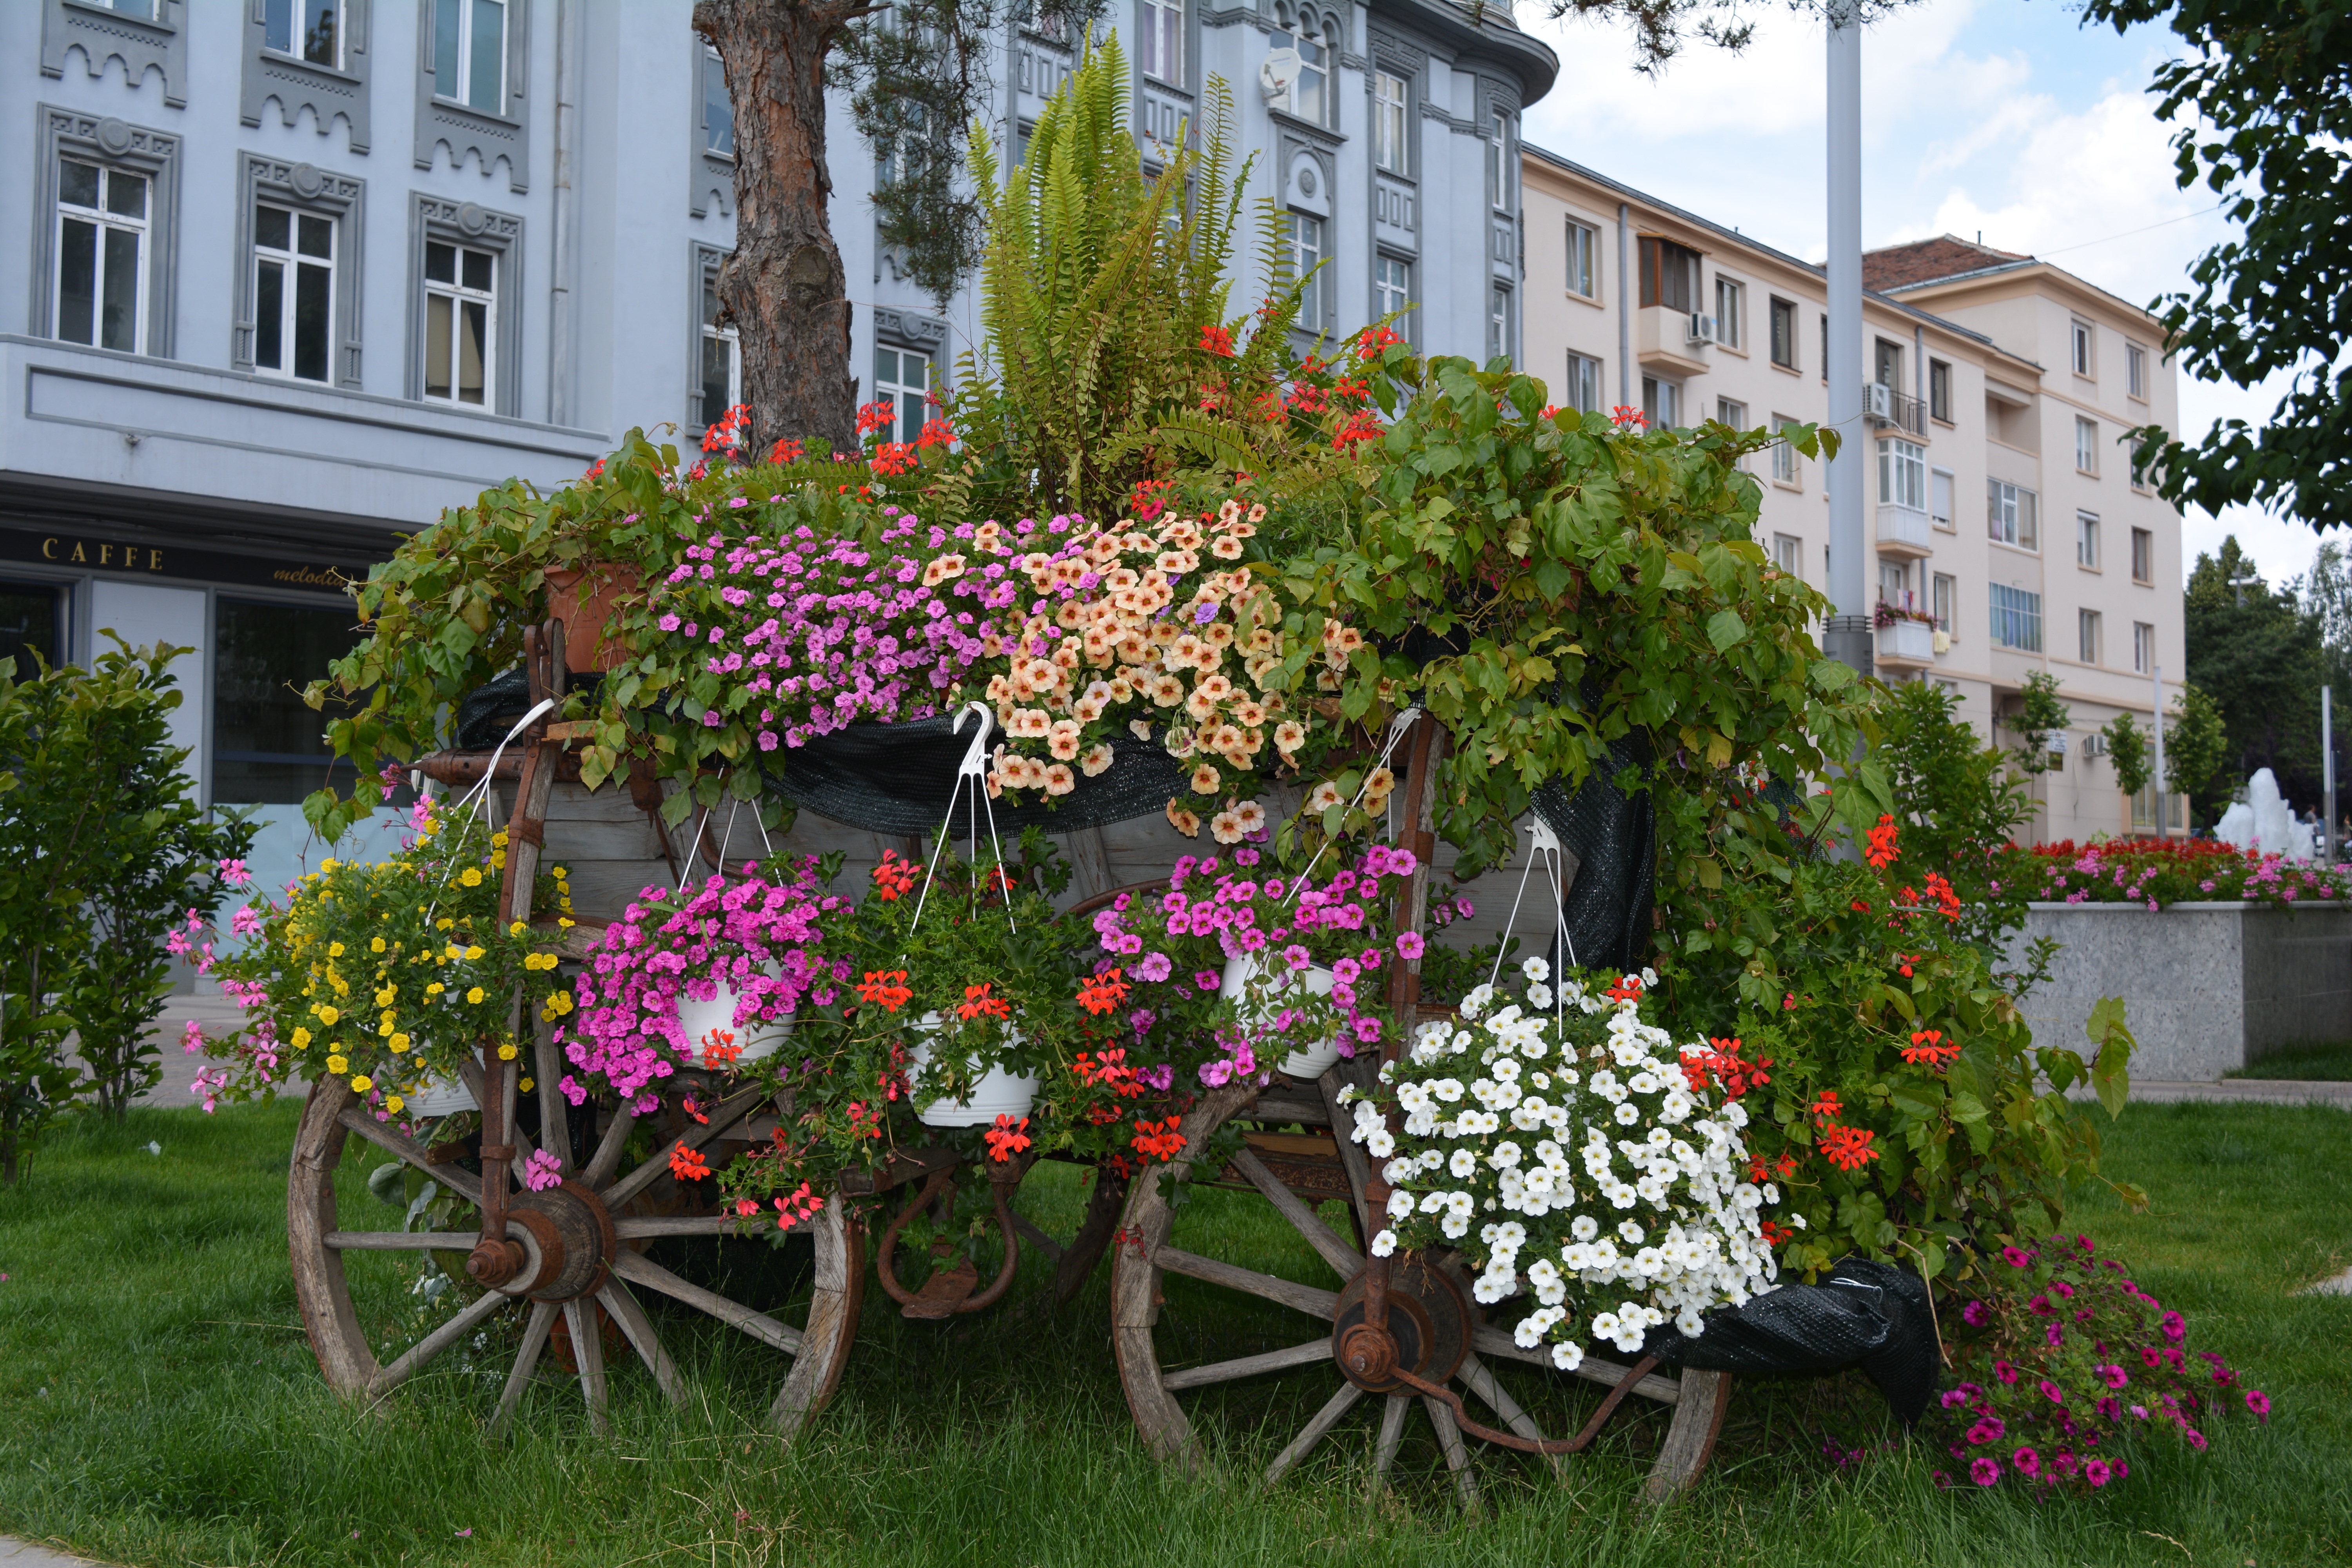
plant, wheel, flower, old, rustic, green, botany, garden, flora, flowers, arrangement, coloring, courtyard, design, shrub, yard, floristry, flowering plant, hotchpotch, floral design, land plant, flower arranging